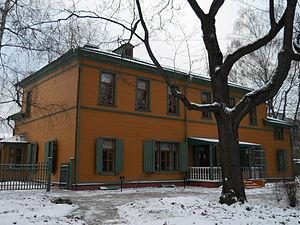
Maison de Léon Tolstoï à Moscou, où la famille passait les hivers. C'est aujourd'hui un musée.
Le musée Tolstoï de Moscou se trouve dans l'ancienne maison de l'écrivain Léon Tolstoï qu'il habita de 1882 à 1901 rue Khamovniki à Moscou. C'est là qu'il écrivit plus d'une centaine d'œuvres.
Léon Tolstoï, nom francisé de Lev Nikolaïevitch Tolstoï, né le 28 août 1828 à Iasnaïa Poliana et mort le 7 novembre 1910 à Astapovo, en Russie, est un écrivain célèbre surtout pour ses romans et nouvelles qui dépeignent la vie du peuple russe à l'époque des tsars, mais aussi pour ses essais, dans lesquels il prenait position par rapport aux pouvoirs civils et ecclésiastiques et voulait mettre en lumière les grands enjeux de la civilisation.
Les lieux de mémoire littéraires, dans l'acception ordinaire de l'expression, moins large que la définition adoptée par Pierre Nora, désignent les lieux marqués par le souvenir d'une présence d'un écrivain ou d'un événement lié à la littérature.